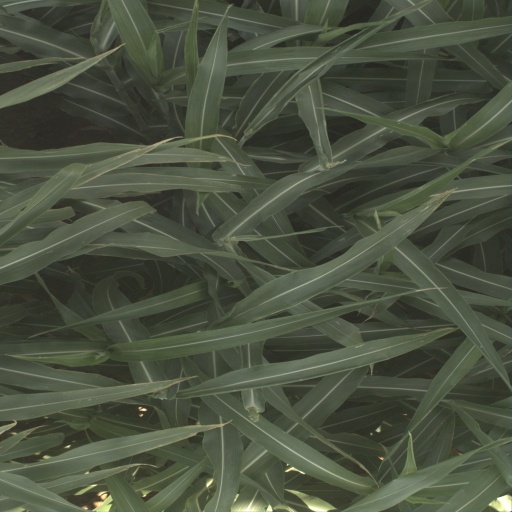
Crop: sorghum